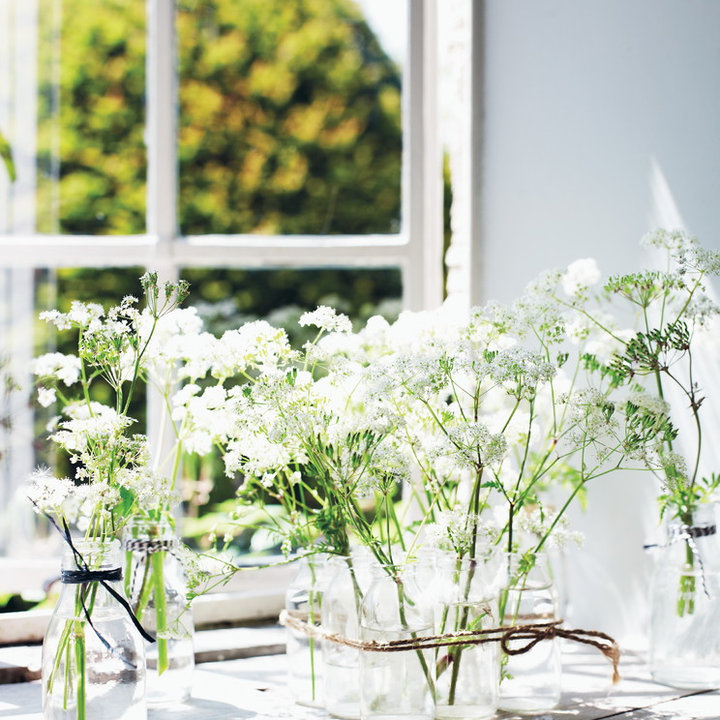
Style: ArtDeco